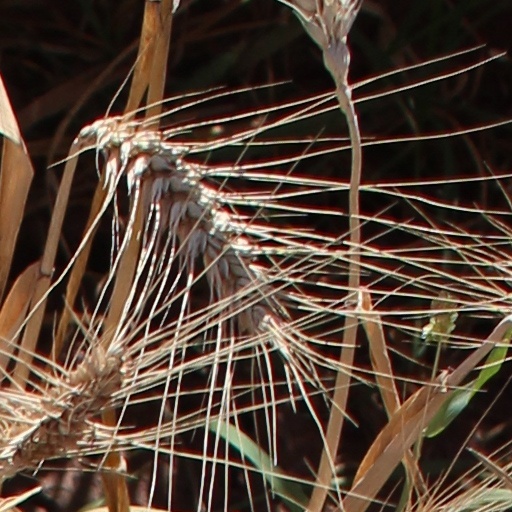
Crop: wheat